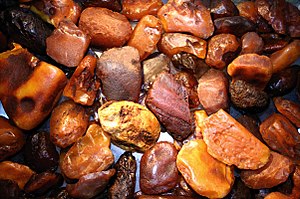
Qatna / Historisk geografi og handel
Upolerede ravesten
Qatna er en oldtidsby og et arkæologisk område i Wadi il-Aswad, et sideløb til Orontes, 18 km nordøst for Homs i Syrien. Området består af en byhøj, en tell, på 1 km², hvilket gør den til en af de største byer fra bronzealderen i det vestlige Syrien. Højden er lokaliseret ved enden af et kalksteinplateau i den syriske ørken mod det frugtbare Homs-slette. Højden er navngivet efter den tilstøtende moderne by al-Mishirfeh.